Camp Thunder Cove

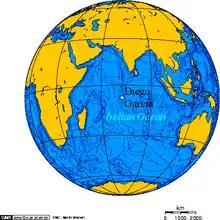
Orthographic projection centred over Diego Garcia.

Camp Thunder Cove, formerly Camp Justice is a United States Navy and Air Force support facility within the US-UK Naval Support Facility on Diego Garcia, a small and isolated island in the Indian Ocean. The island is in the Chagos Archipelago, part of the British Indian Ocean Territory.